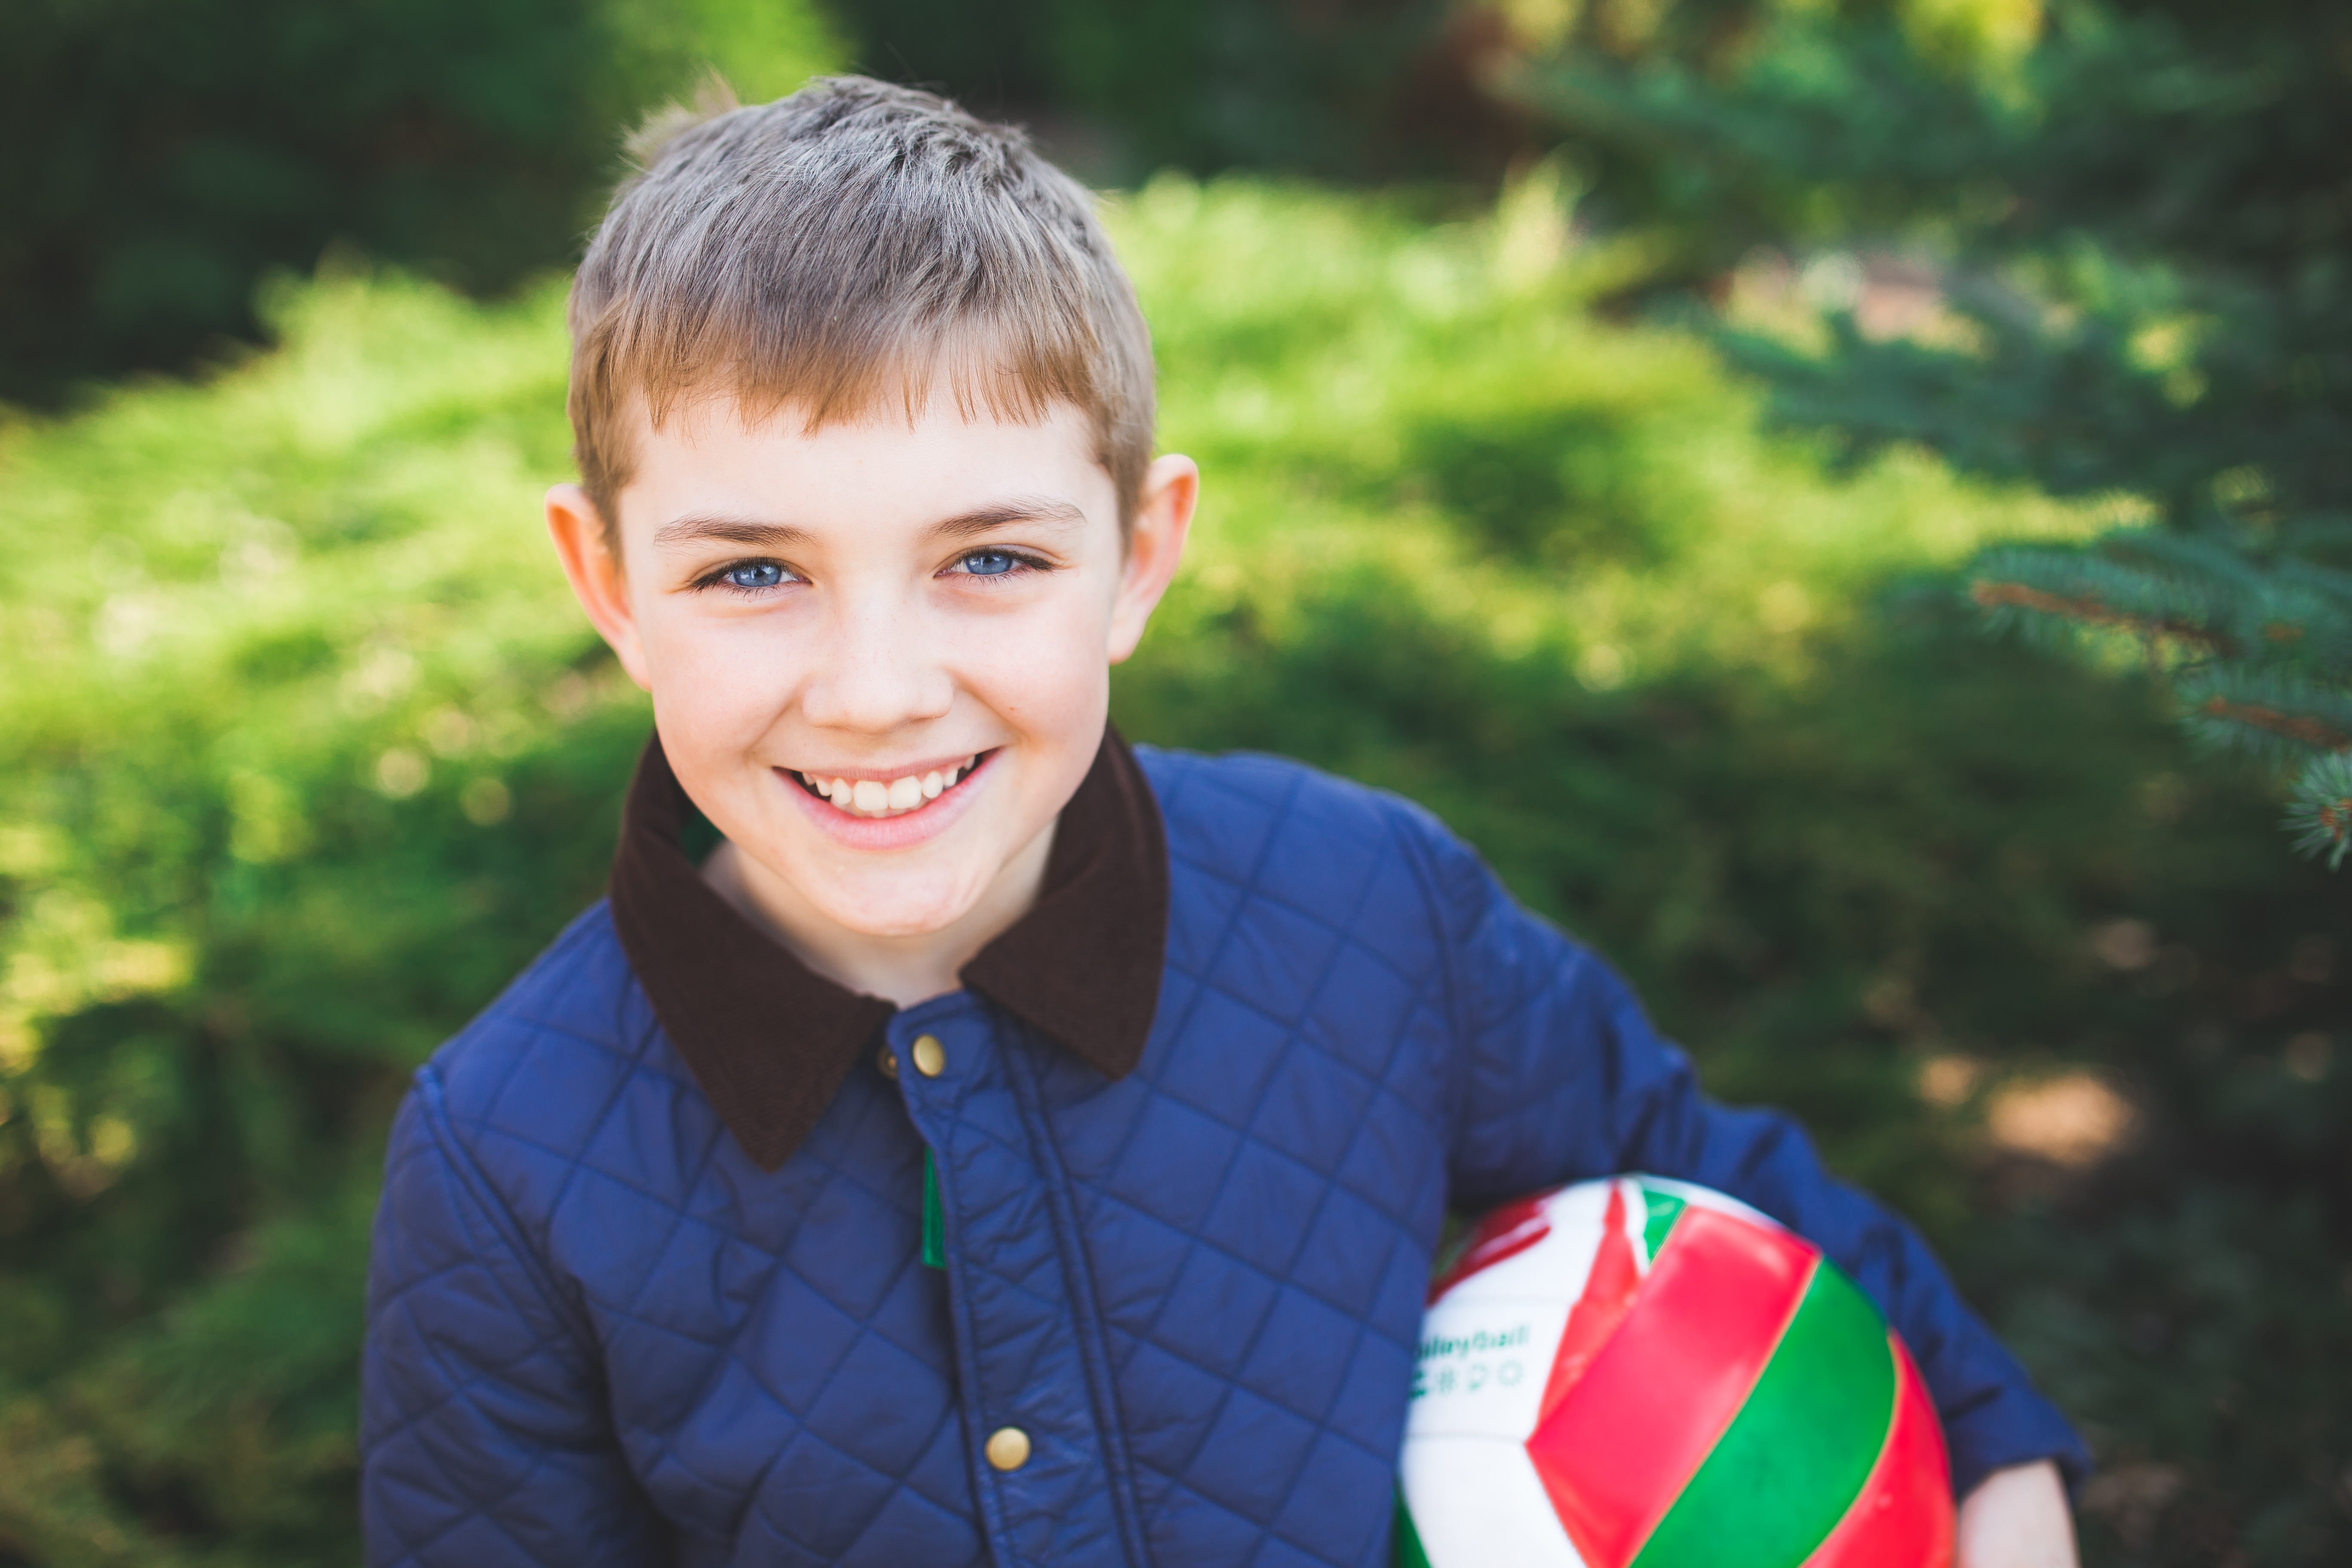
person, people, play, boy, kid, male, portrait, young, child, playing, smiling, smile, face, family, eyes, happy, toddler, little, ball, pretty, handsome, portrait photography